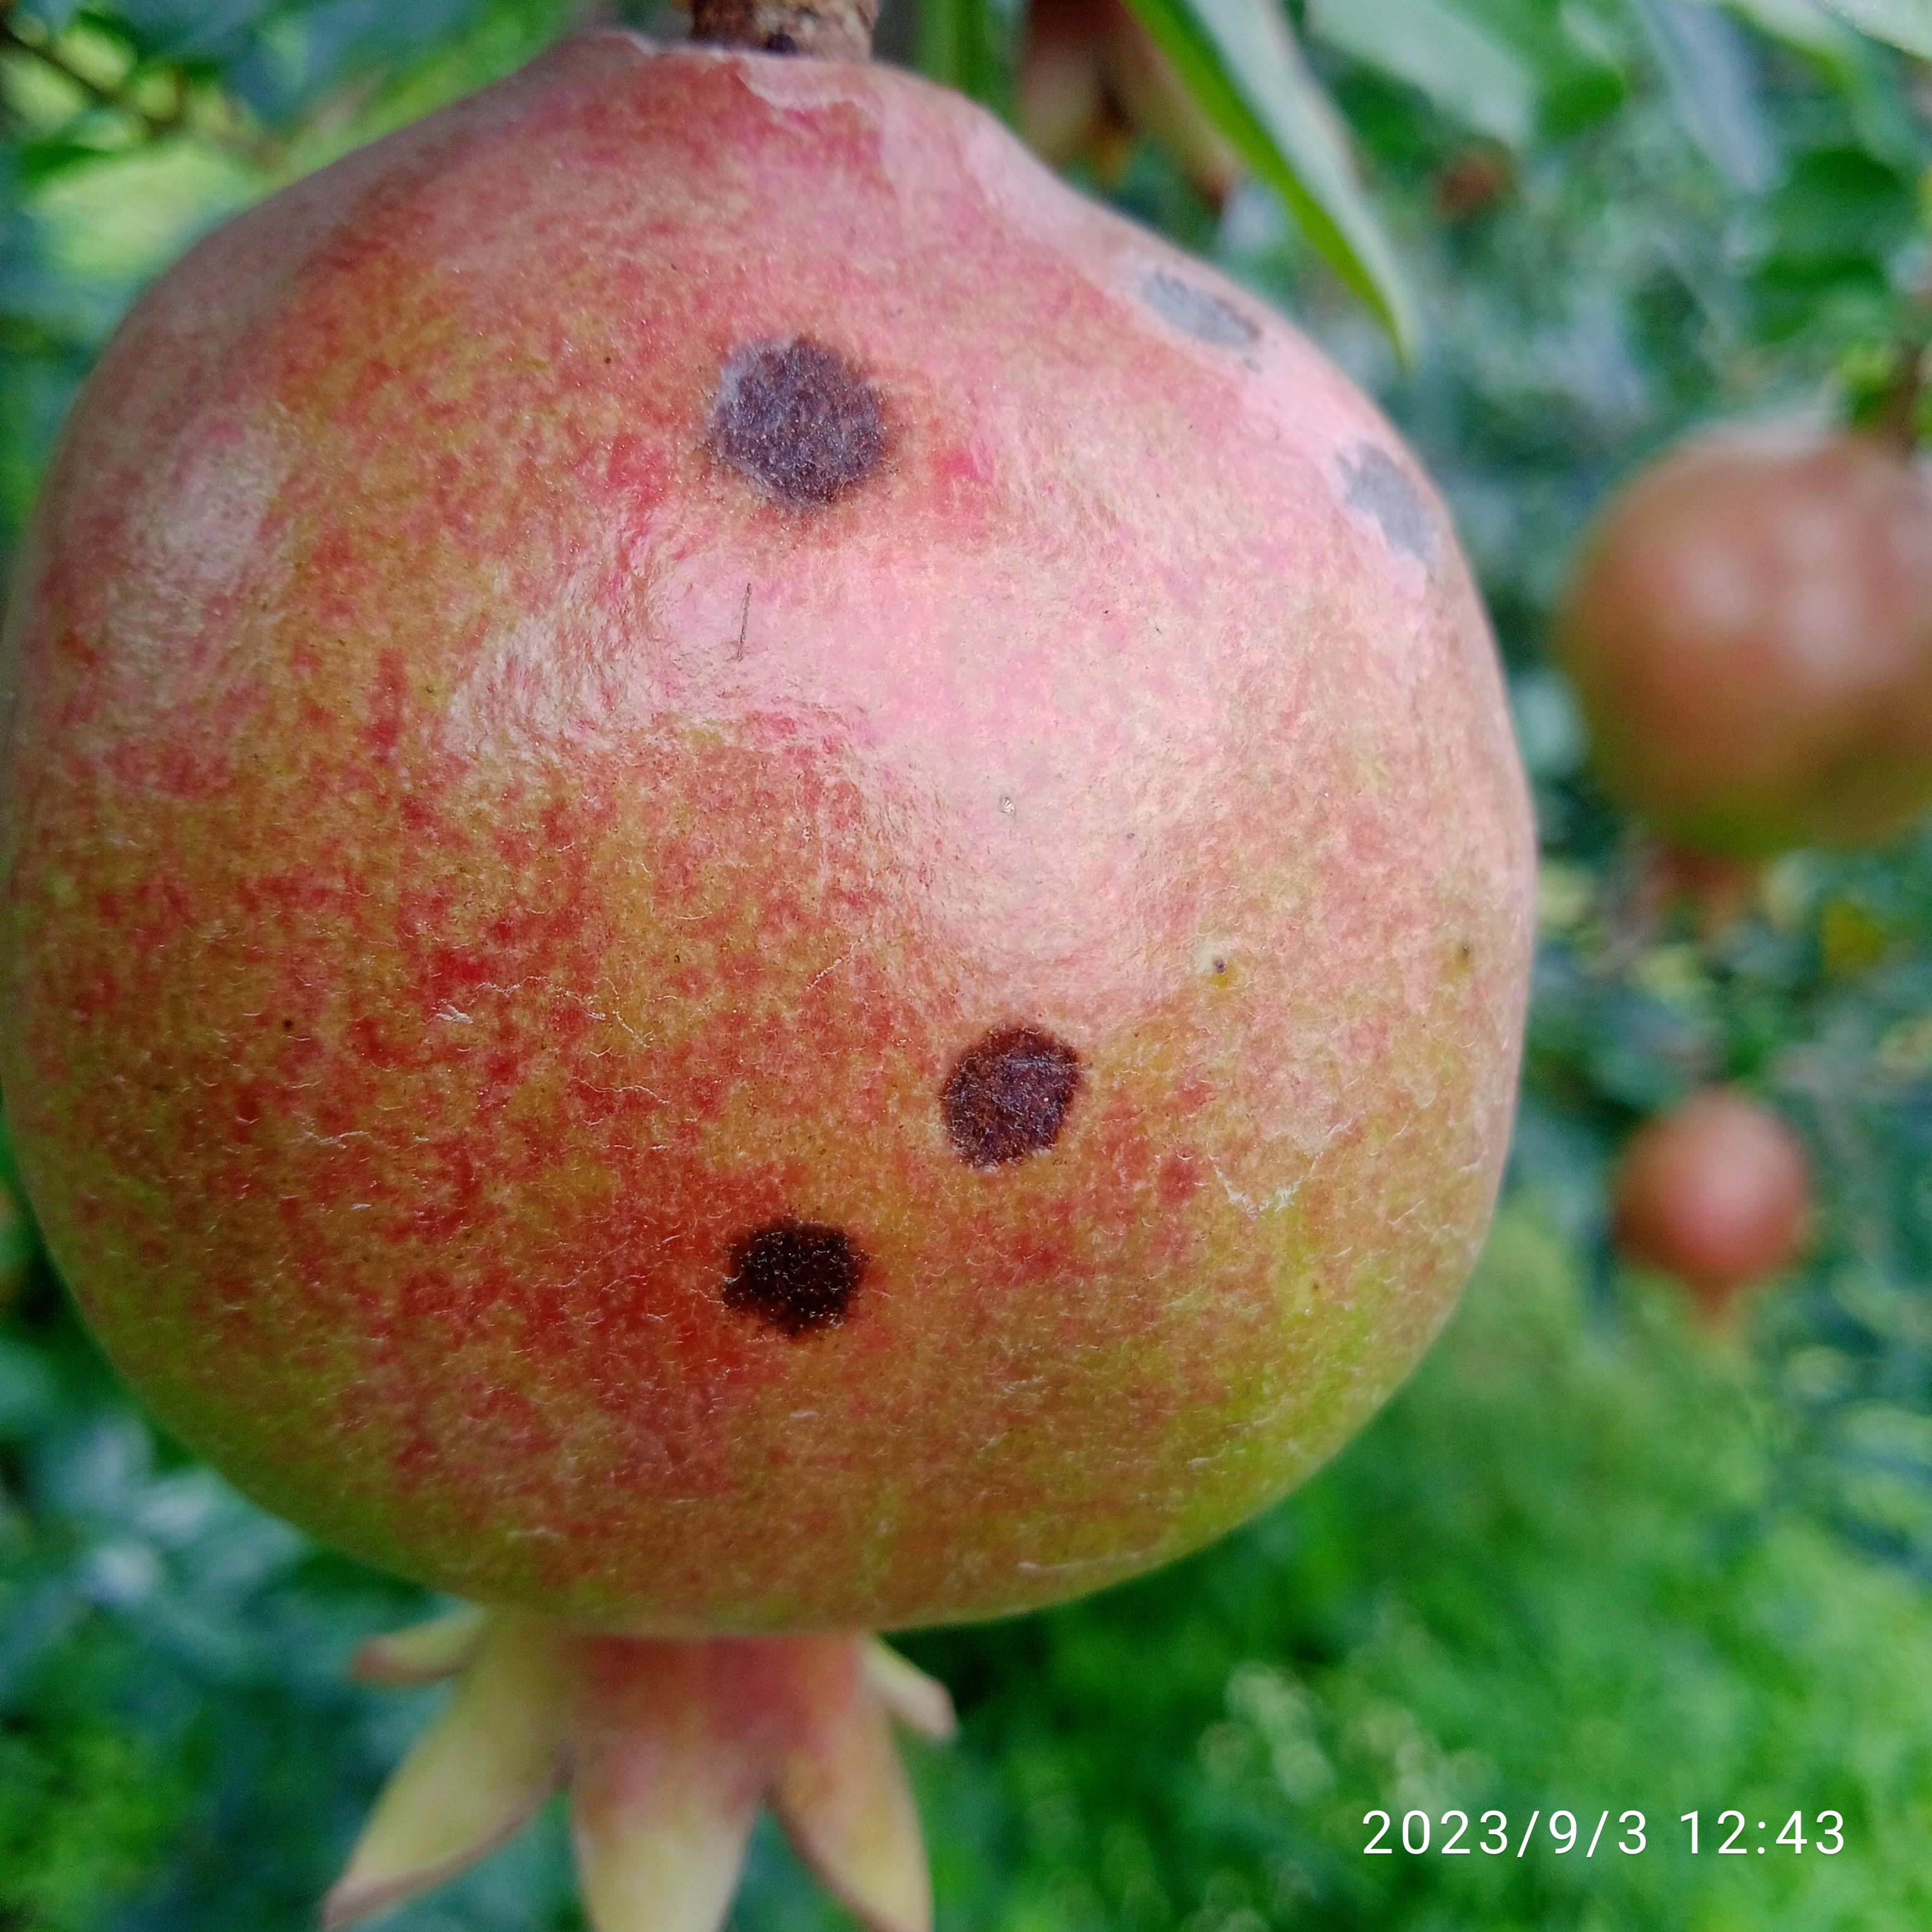
Label: Anthracnose